Vehicle registration plate

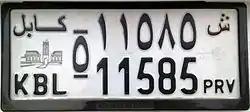
Afghanistan LP – Kabul

The first registration plates in North America appeared in 1903 in the Commonwealth of Massachusetts. Soon after, other states followed suit, with virtually every state having adopted a form of registration plates by 1918.